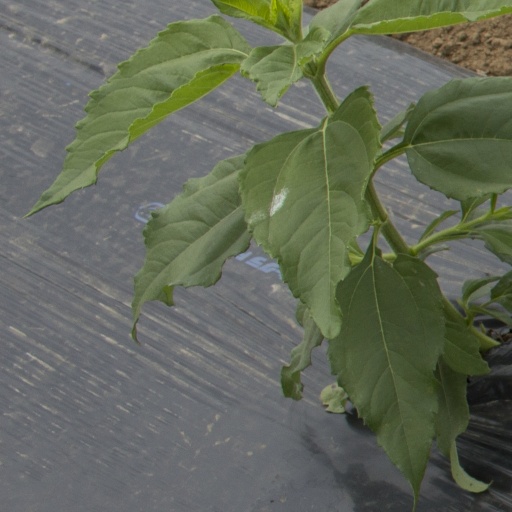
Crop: Jerusalem artichoke